History of Arsenal F.C. (1966–present)

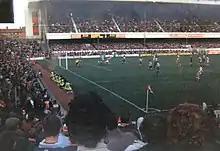
Alan Smith attacking for Arsenal "v." Sheffield Wednesday in a match at Highbury in 1992; Arsenal won 7–1

In May 1986, Millwall manager George Graham, a former Arsenal player, was appointed as Howe's long-term replacement, and it was the beginning of a new era of success at Highbury. Graham gradually sold off most of the older players and replaced them with new signings and players promoted from the youth team, while imposing much stricter discipline than his predecessors, both in the dressing room and on the pitch. Arsenal's form immediately improved, so much so that the club were top of the League at Christmas 1986.